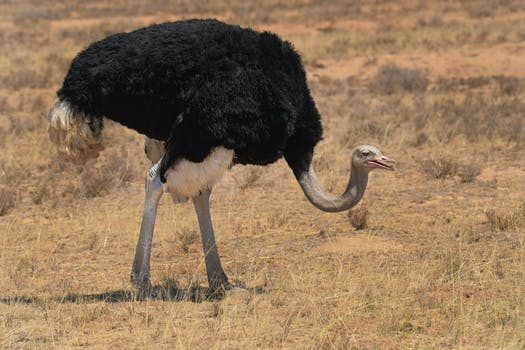
Label: No Watermark